Hiram Huntington Kellogg Sr.

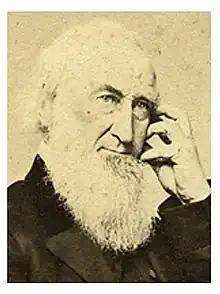

Rev. Hiram Huntington Kellogg Sr., D.D. (Clinton, Oneida County, New York, 1803 – Galesburg, Illinois, 1881), a Presbyterian minister, was the founder and first director of the Female Seminary in Clinton, New York, and the first president of Knox College (1841–1845), in Galesburg, Illinois.